Honda SS50

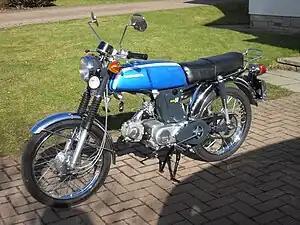
Fully restored 1975 Honda SS50ZK1-e (UK 4-speed)

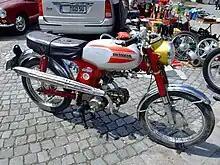
Early German version of the Honda SS50

The Honda SS50 is a motorcycle manufactured by the Honda Motor Company.